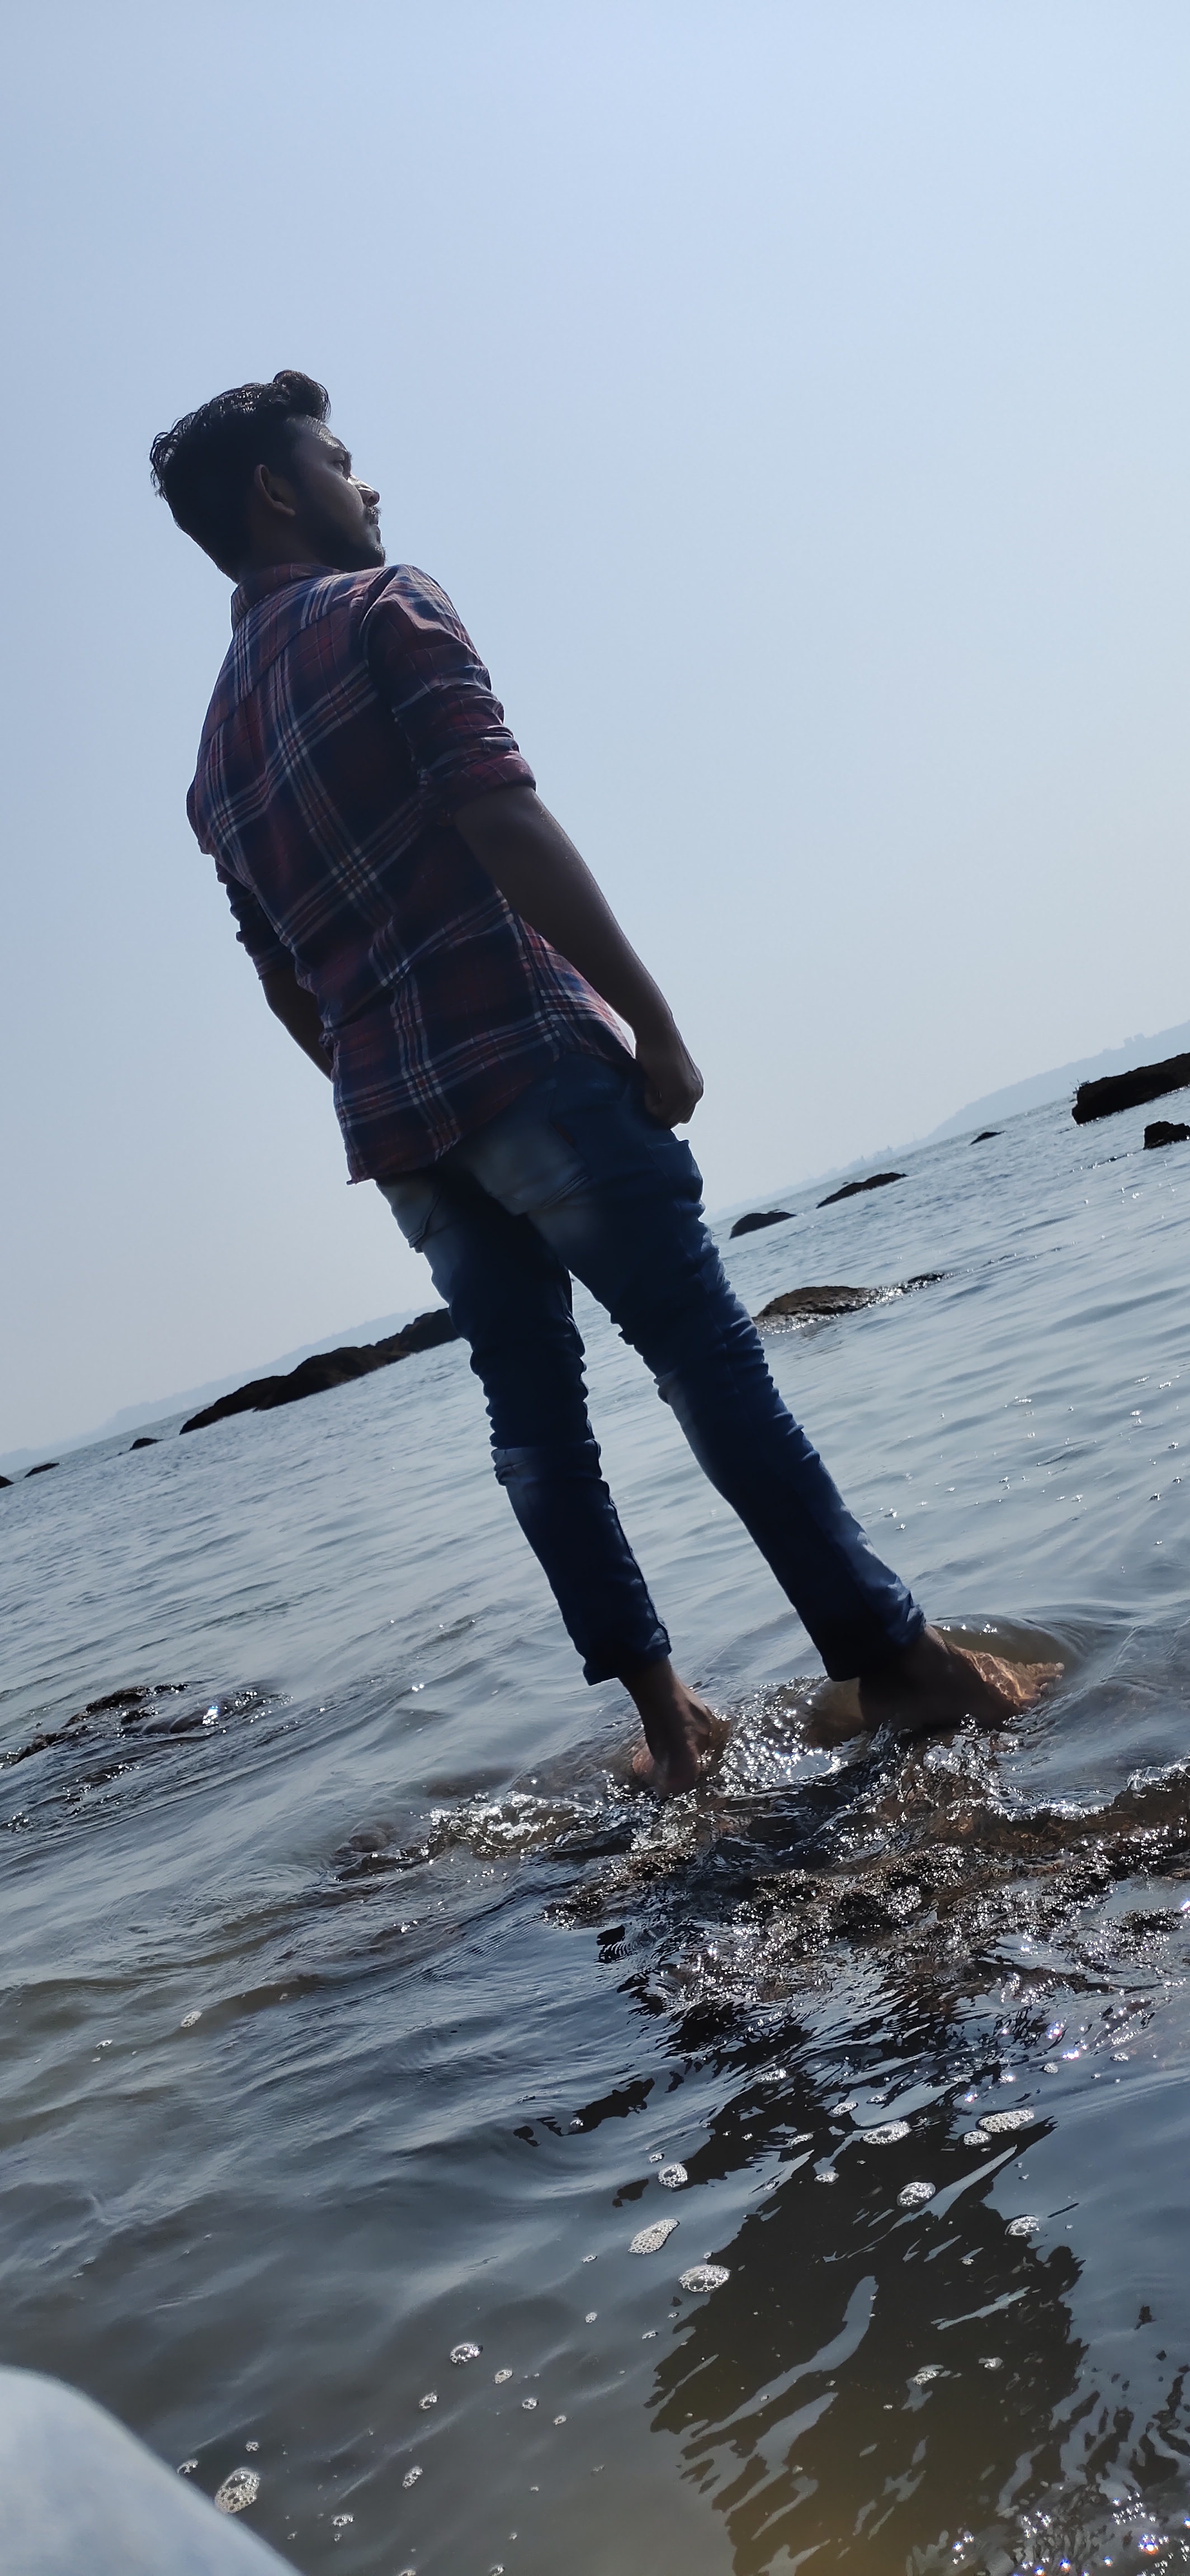
sea, water, standing, human, wave, outerwear, leg, ocean, fun, jeans, photography, denim, tide, beach